South America

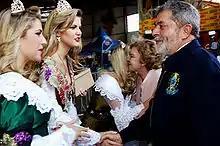
President of Brazil Lula and members of the Italian Brazilian community during the Grape Festival at Caxias do Sul

South America has a population of over 428 million people. They are distributed as to form a "hollow continent" with most of the population concentrated around the margins of the continent. On one hand, there are several sparsely populated areas such as tropical forests, the Atacama Desert and the icy portions of Patagonia. On the other hand, the continent presents regions of high population density, such as the great urban centers. The population is formed by descendants of Europeans (mainly Spaniards, Portuguese and Italians), Africans and Amerindians. There is a high percentage of Mestizos that vary greatly in composition by place. There is a population of about 5 million Asians, mostly East Asians, especially in Brazil, Peru, and Argentina. The two main languages are by far Spanish and Portuguese, followed by English, French and Dutch in smaller numbers.